Sweet Home (video game)

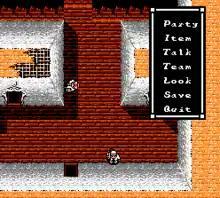
Taguchi and Akiko roam the mansion in the English fan translation.

"Sweet Home" is a role-playing game (RPG) set within a mansion that has a cohesive, intricate layout. There are five playable characters who can venture solo or explore in teams of two or three. The player can switch between characters and parties at any time. The five characters each have a unique item that is necessary to complete the game: a camera, lighter, medical kit, lockpick, and vacuum cleaner. Along with these items are others that can be picked up and dropped anywhere and retrieved later by other characters.